History of the Toronto Blue Jays

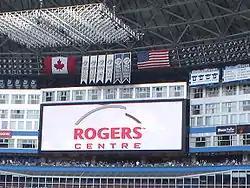
World Series banners above the Rogers Centre videoboard

After the 1991 season had ended, the Blue Jays acquired pitcher Jack Morris, who had led the Minnesota Twins to victory in the World Series by pitching a 10-inning complete game shutout in Game 7 and had been named the World Series MVP. To add veteran leadership to their explosive offense, Toronto signed future Hall of Famer Dave Winfield to be the team's designated hitter.